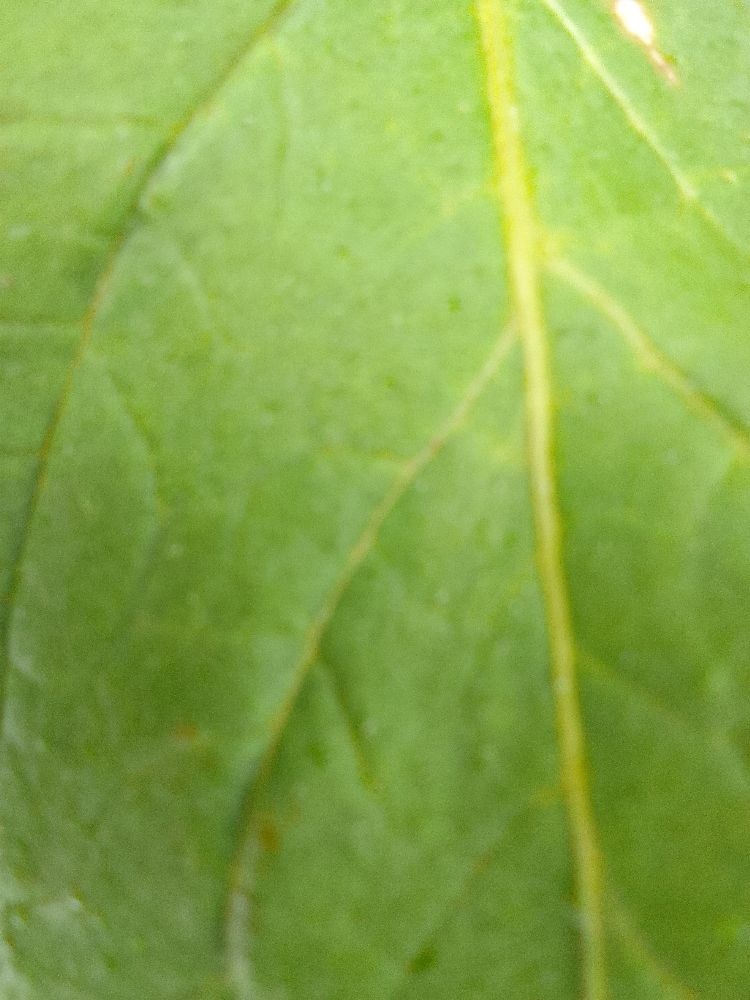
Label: Healthy